Chatham Harbour, Weddell Island

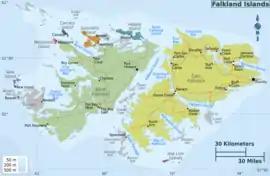
Location of Weddell Island at the western (left) end of the Falkland Islands

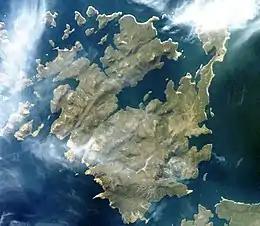
Satellite image of Weddell Island, with Chatham Harbour at top right and centre

Chatham Harbour (former name "States Bay") is the large bay indenting the central part of Weddell Island in the Falkland Islands. It is entered east of Beacon Point and west of Loop Head. The 3 km wide bay extends 5 km in southeast direction, this part of the feature forming an anchorage named Bald Road, and north of Clay Point turning for 10 km in southwest direction. Chatham Harbour is centred at .